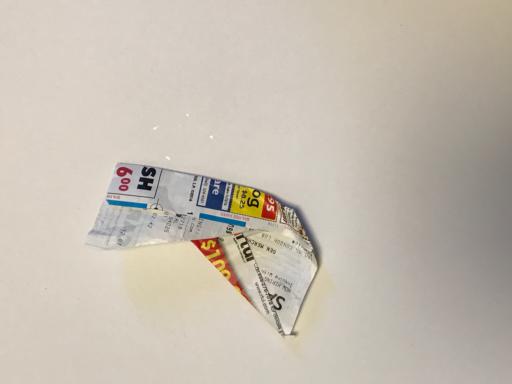
Waste category: paper